Wellington Mounted Rifles Regiment

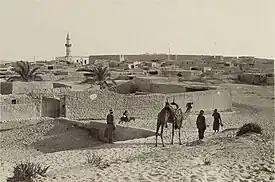
El Arish in 1916

Having not slept for the last three days, the Wellingtons and the 1st and 2nd Light Horse Brigades were rested. Meanwhile, the remainder of the division continued the counter-attack against the Turkish rearguard. On 8 August the Turks were at Abd, and the 1st and 2nd Light Horse Brigades were ordered forward. Reaching Katia later that day, they were ordered to march through the night to take part in the assault at dawn the next morning. Setting out at 23:00, they were in position north-west of Ard by 05:00 on 9 August. Half an hour later the Wellington regiment, in the vanguard, led the 2nd Light Horse Brigade on foot to capture a ridge of high ground half a mile (.8 km) from the Turkish main defence line. Once in position there, they came under constant artillery fire. Later the regiment again led the brigade to capture another ridge to their left, with the 2nd Squadron advancing on the left and the 9th Squadron on the right, supported by the 6th Squadron in reserve. The attack, which was covered by the 7th Light Horse Regiment, advanced through machine-gun and rifle fire until the ridge was captured, but the New Zealanders then came under an intense artillery bombardment. At 13:30 the Turks counter-attacked, reaching the 1st Light Horse Brigade who were alongside the Wellingtons, and the 3rd Light Horse Brigade on the other flank who were forced to retire. At 16:30 the division's situation appeared untenable; orders were issued to evacuate the wounded and for the whole line to retire, while remaining in contact with the Turks. By nightfall the regiment had returned to Oghratina. Their casualties were three dead and twenty-nine wounded. The next day the regiment rested as the Turkish force withdrew. On 11 August they moved forward across the battleground; the only Turkish troops they encountered were engaged in burying their dead. The next day the Turkish force had withdrawn to Salmana. On 27 August Meldrum resumed command of the regiment, which then moved back to Kantara, with a strength of twenty-two officers and 407 other ranks.